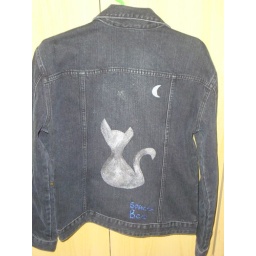
silver cat in black jeans jacket